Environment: real
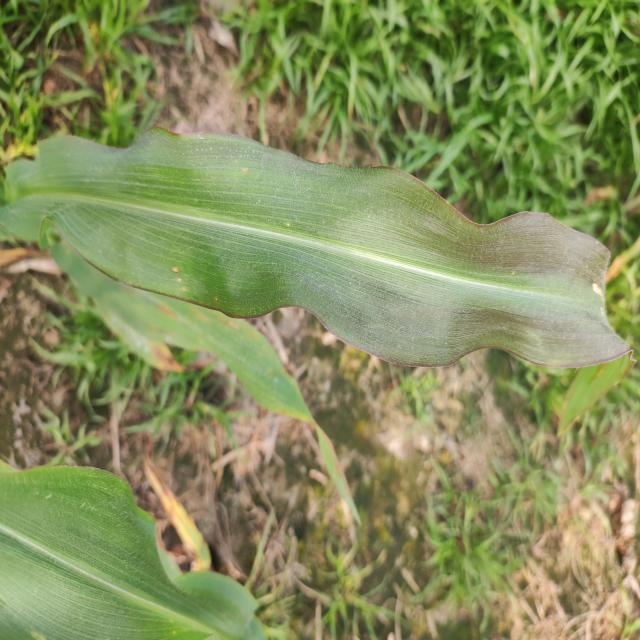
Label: phosphorus_deficiency